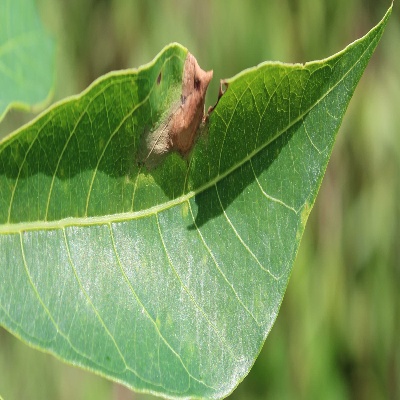
Crop: Cassava
Condition: bacterial blight